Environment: real
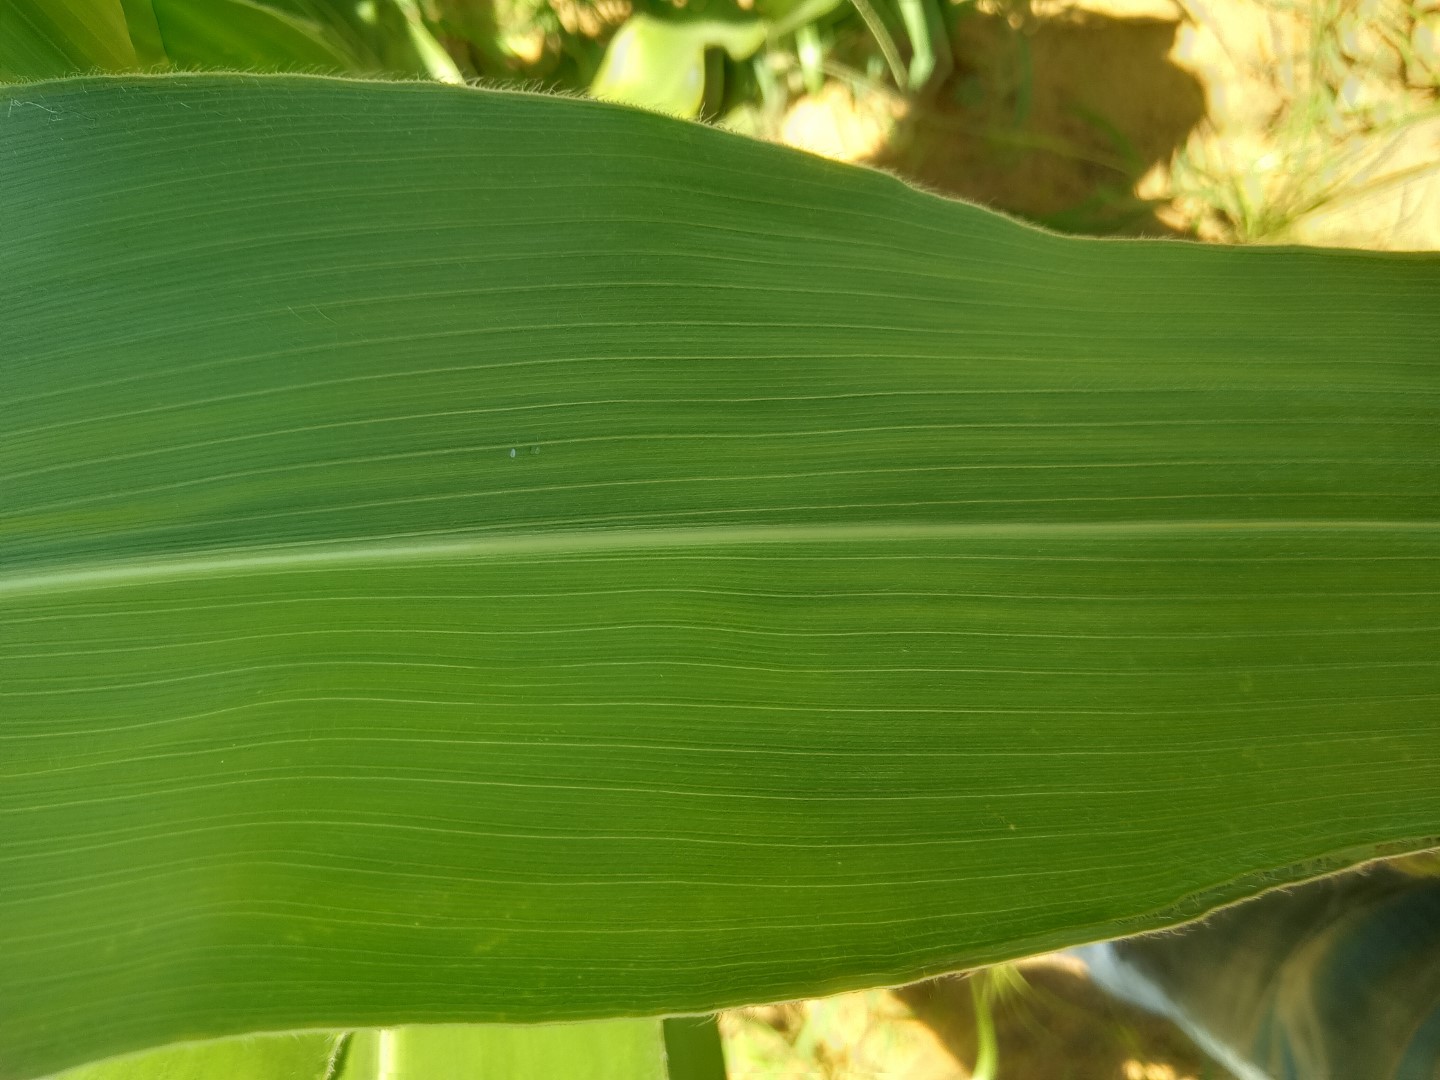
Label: healthy